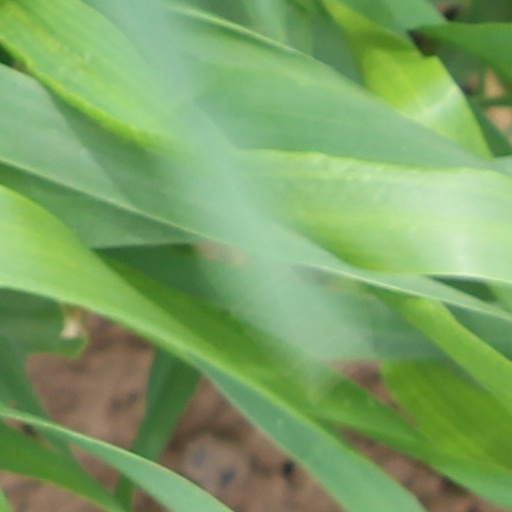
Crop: wheat